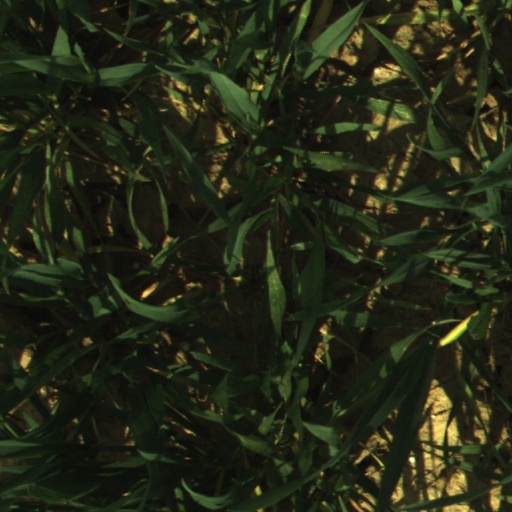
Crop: wheat